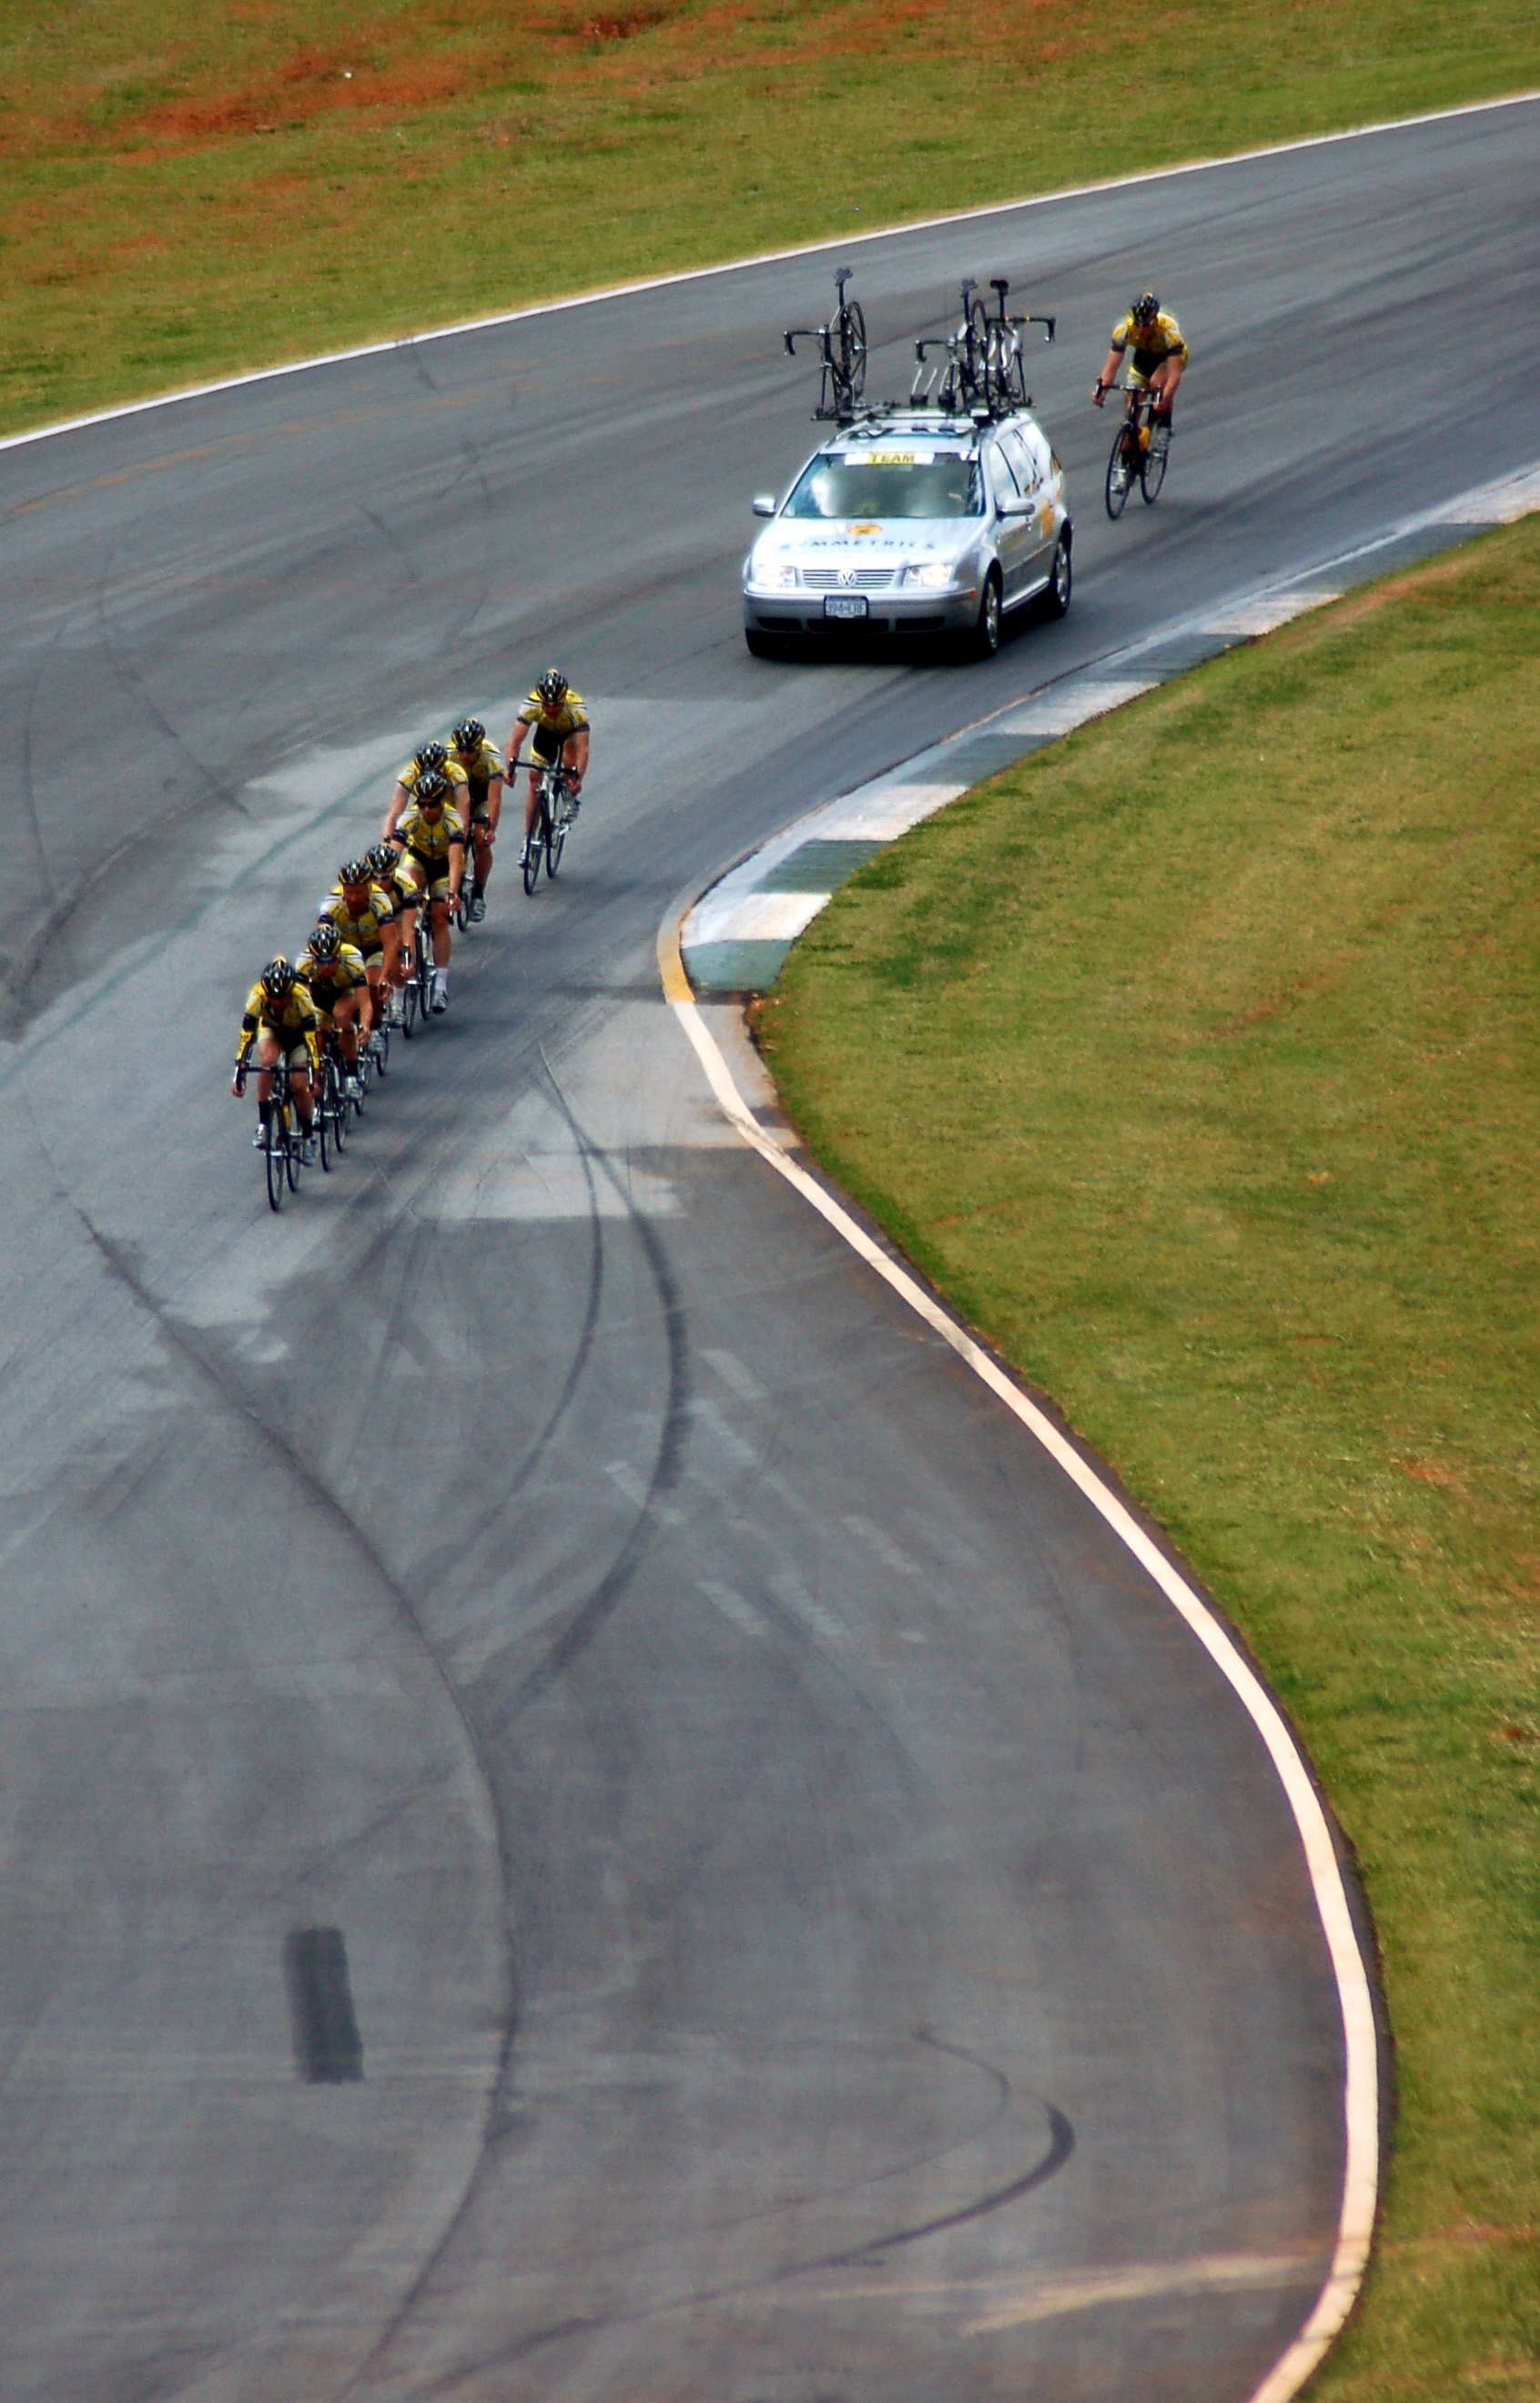
structure, asphalt, vehicle, lane, race, sports, racing, race track, auto racing, sport venue